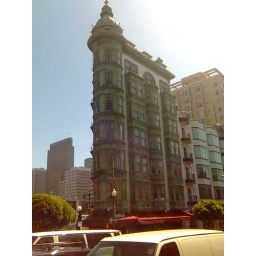
One of my favorite buildings in SF. Across the street from House of Nanking.